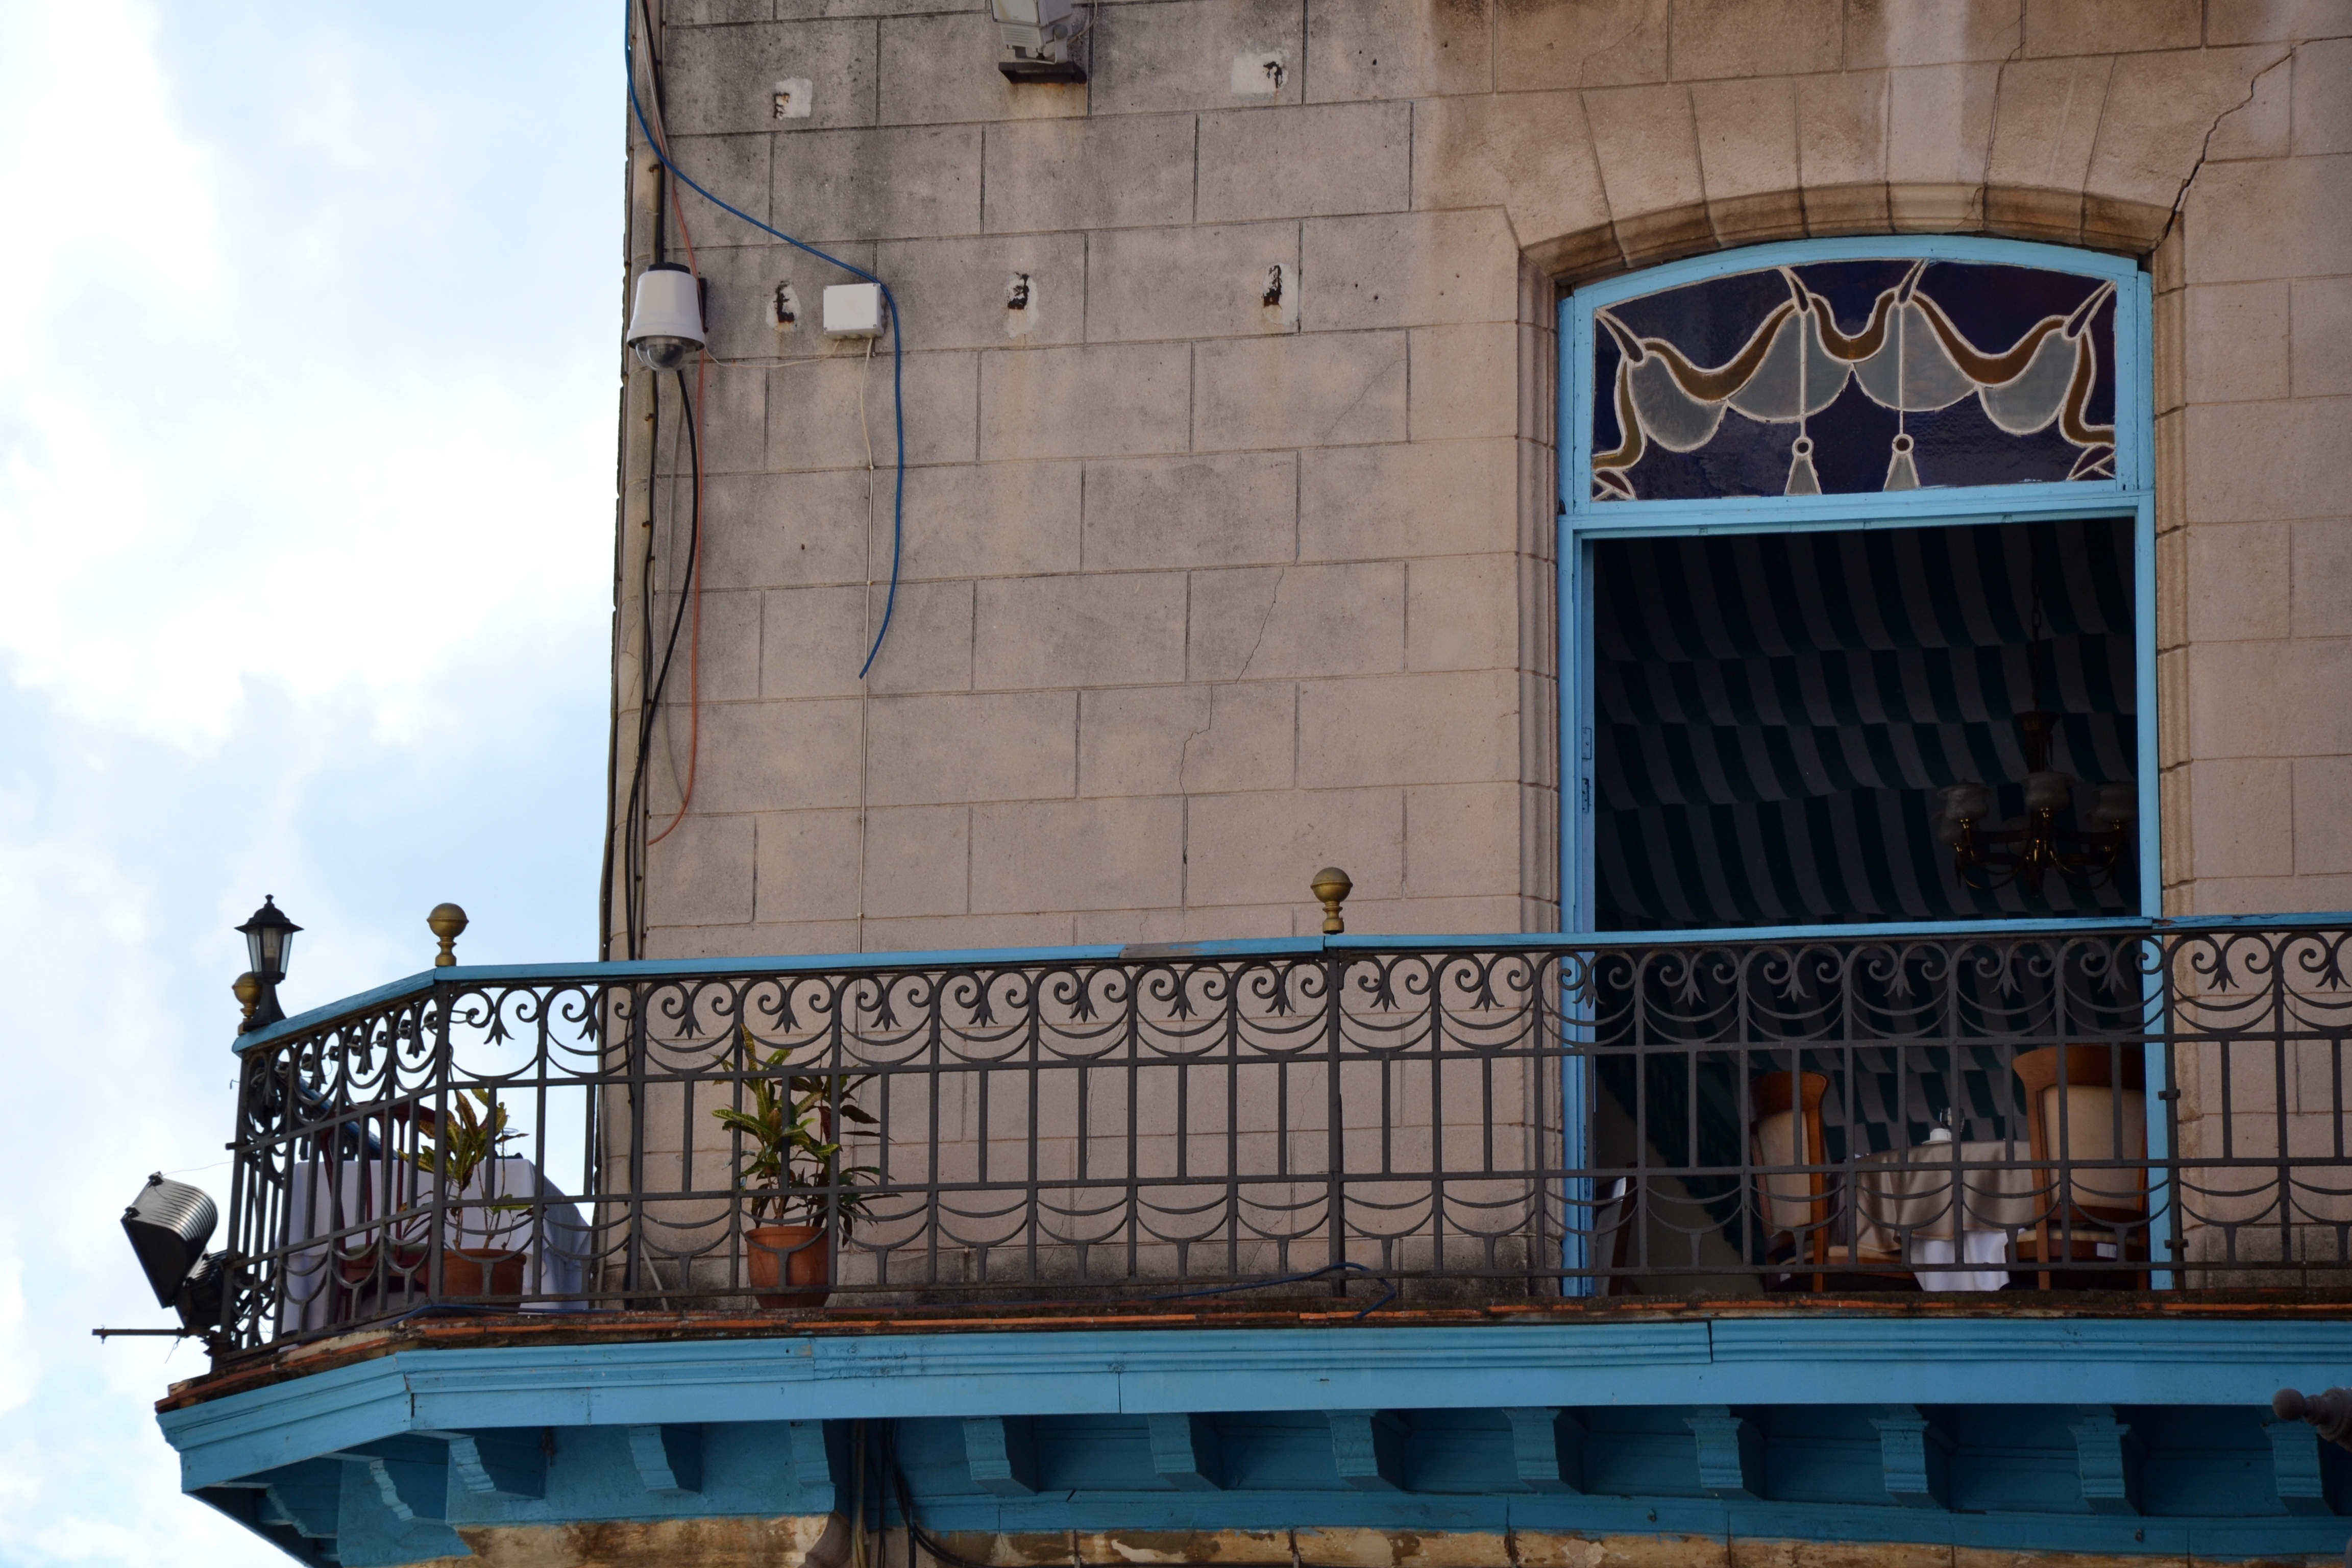
architecture, downtown, balcony, landmark, facade, urban area